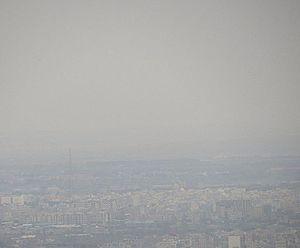
La pollution de l'air est une altération de la qualité de l'air pouvant être caractérisée par des mesures de polluants chimiques, biologiques ou physiques. Elle peut avoir des conséquences préjudiciables à la santé humaine, aux êtres vivants, au climat, ou aux biens matériels.